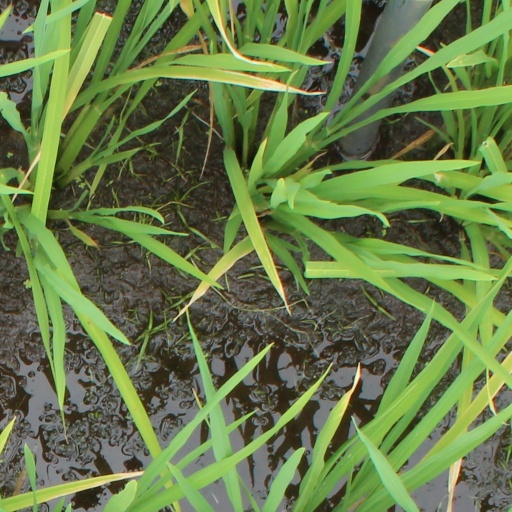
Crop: rice